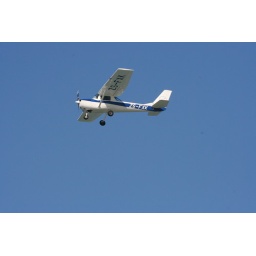
taken against a cloudless blue sky in durban